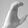
ASL letter: C